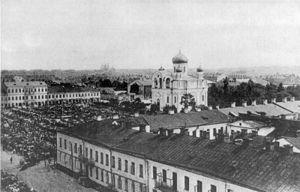
Daugavpils est la deuxième ville en population de la Lettonie. C'est l'une des neuf grandes villes de Lettonie ayant un statut particulier de lielpilseta. C'est également le chef-lieu de la province orientale de Latgale. La ville se trouve dans le Sud-Est de la Lettonie, sur les deux berges du fleuve Daugava. Elle est très proche des frontières lituanienne, biélorusse et russe. La langue officielle est le letton, mais la langue de communication majoritaire entre les différentes communautés reste le russe. Une grande partie de la population parle également le latgalien.